The Making of Plus One

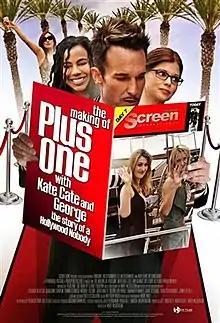
Promotional poster

The Making of Plus One is a 2010 British-Canadian comedy film about the independent filmmaking industry. The film was set and shot at the Cannes Film Festival and takes a satirical look at the film industry's obsession with celebrity. It was written and directed by Mary McGuckian and stars Michael Eklund, Suzan-Lori Parks, Lothaire Bluteau, Geraldine Chaplin, Donna D'Errico, Jordi Mollà and Jennifer Tilly.